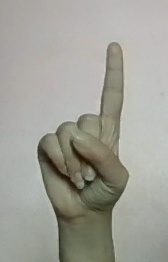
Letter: bb